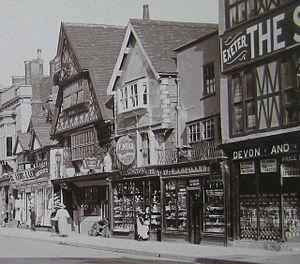
Taunton est une ville du comté de Somerset, en Angleterre. Le nom vient de « Ville sur la rivière Tone », ou « Tone Town » en anglais. Il y a un marché hebdomadaire. La ville est située à mi-chemin entre Bristol et Torquay, au pied des Blackdowns Hills qui culminent à 315 mètres. Elle est arrosée par la Tone, affluent de la Parrett qui se jette dans le canal de Bristol. Elle est en quelque sorte une porte vers la péninsule formée par le Devon et les Cornouailles à l'ouest.